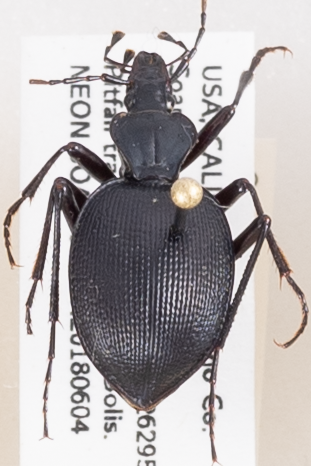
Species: Scaphinotus oreophilus
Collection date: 2018-06-04
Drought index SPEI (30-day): -0.71
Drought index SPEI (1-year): -0.39
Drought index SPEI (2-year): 0.8